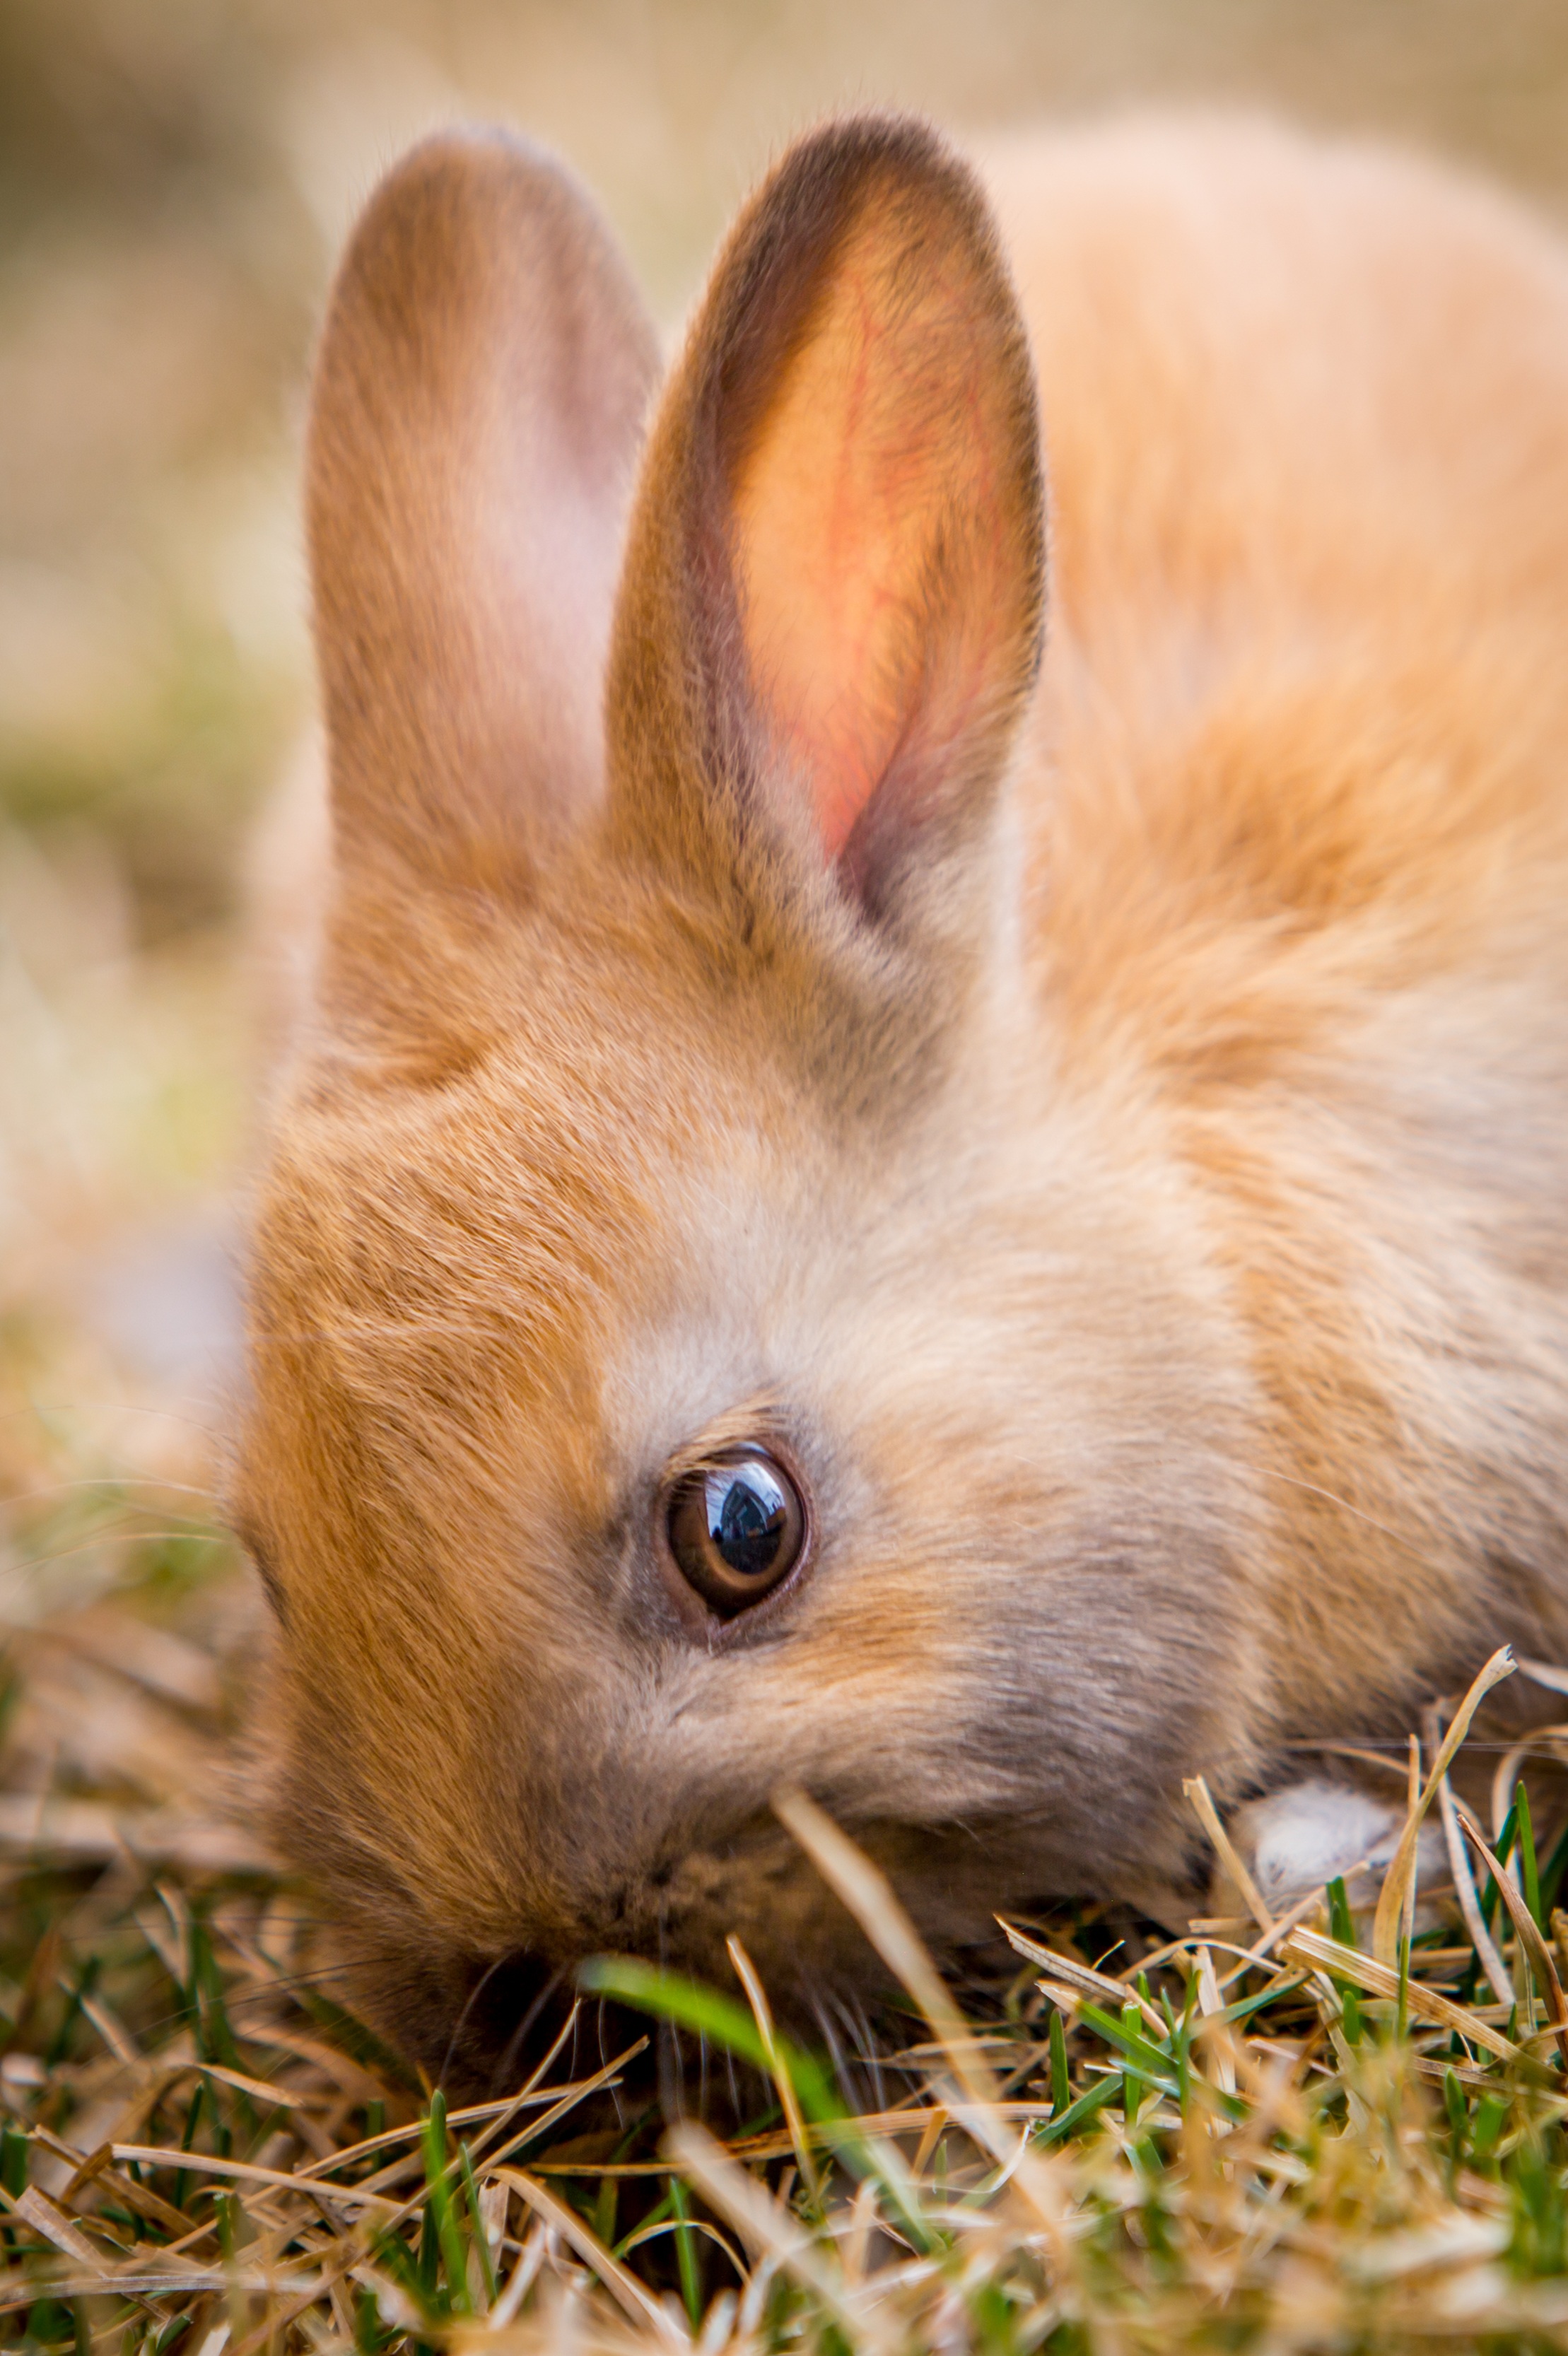
nature, grass, animal, cute, wildlife, pet, fur, spring, holiday, mammal, fauna, rabbit, hare, close up, whiskers, little, vertebrate, easter, bunny, domestic rabbit, rabits and hares